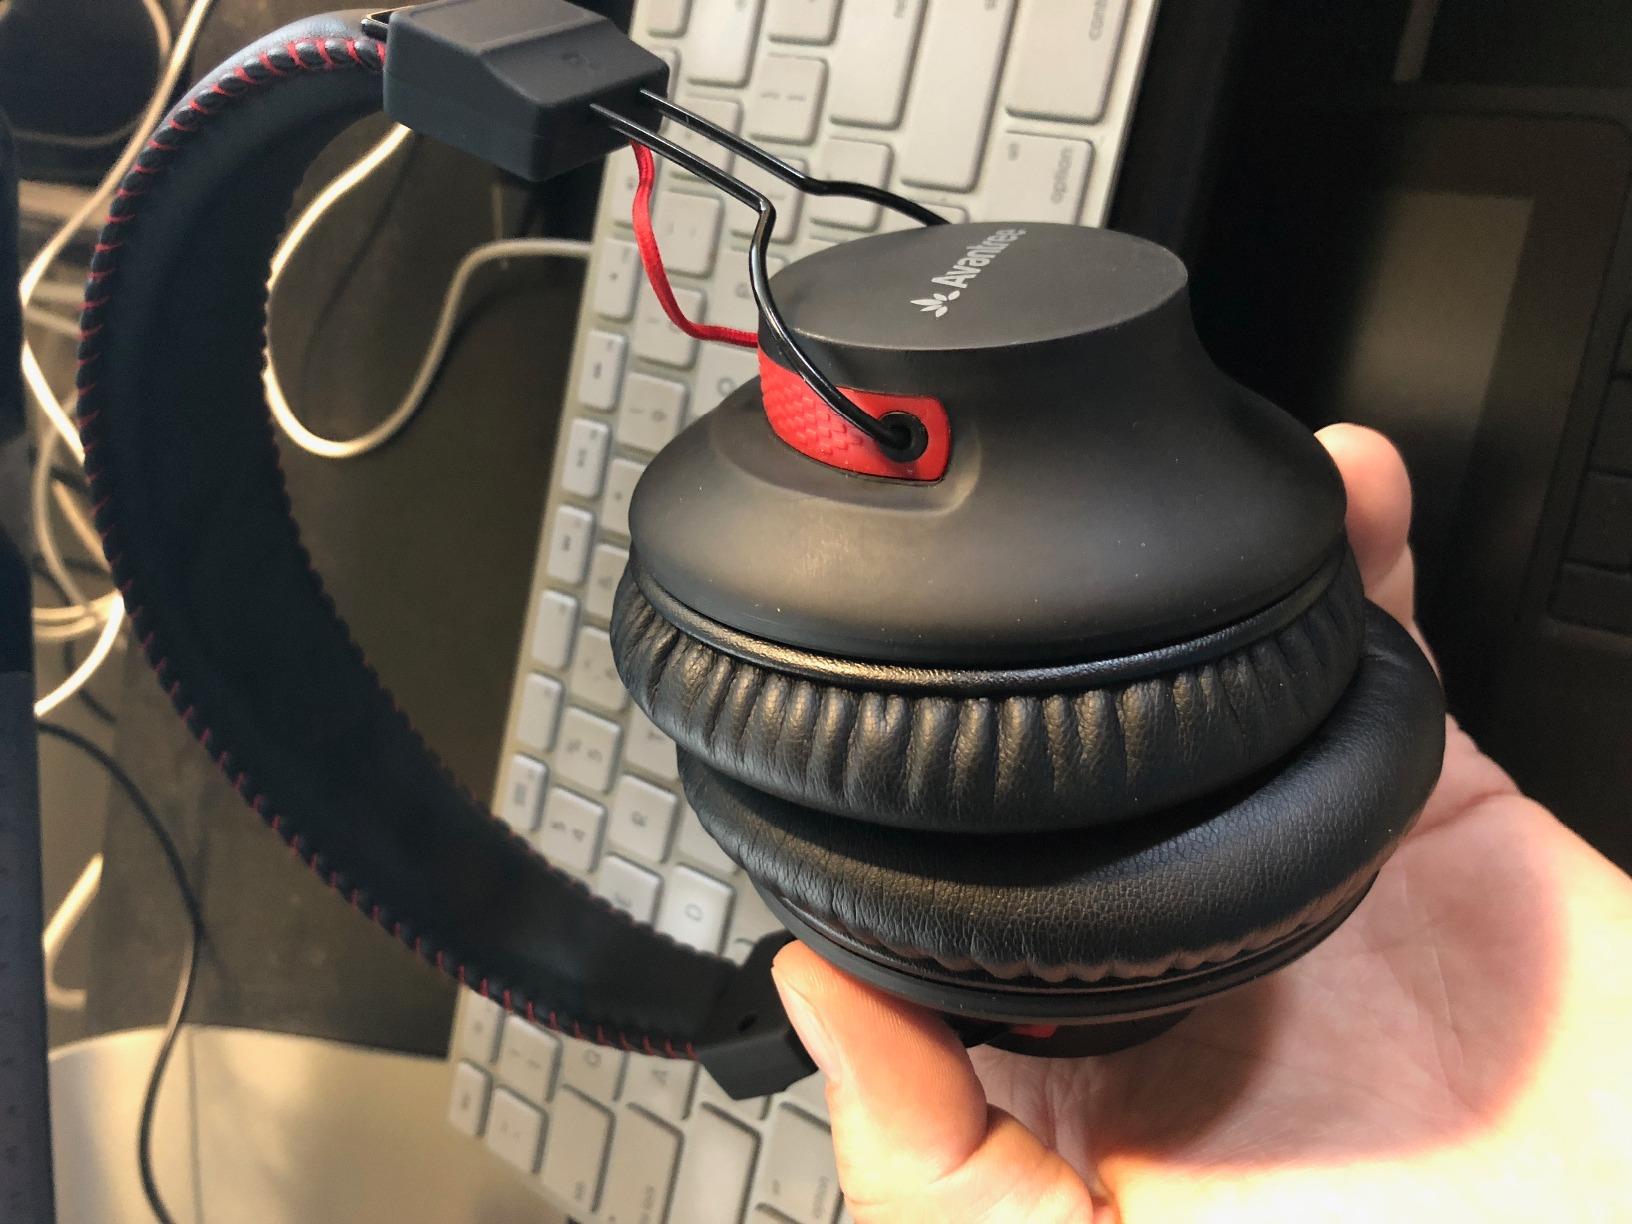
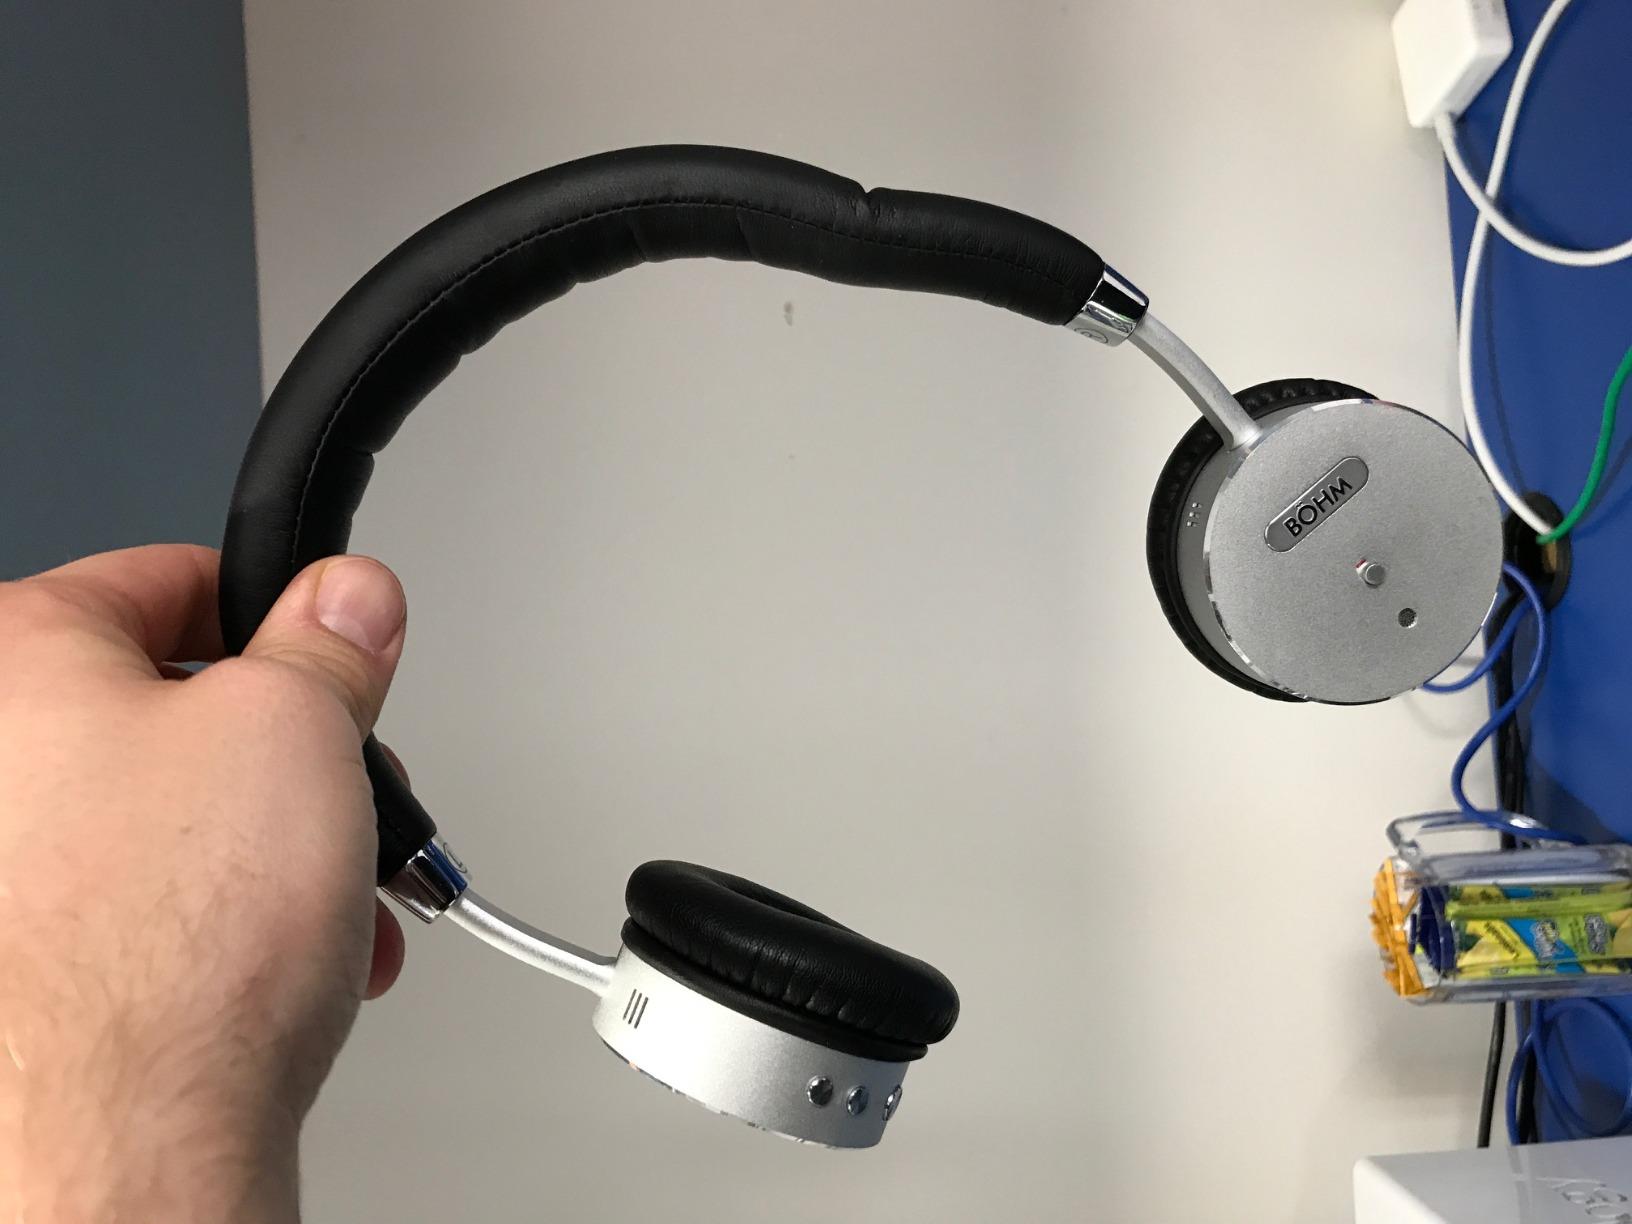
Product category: headphones
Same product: no